RK 62

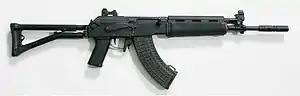
RK 95 TP

RK 62 M1 – an FDF baseline modernisation of the existing RK 62 rifles with a telescoping stock and mounting rails for optical sights and tactical lights as well as a new, improved selector switch.